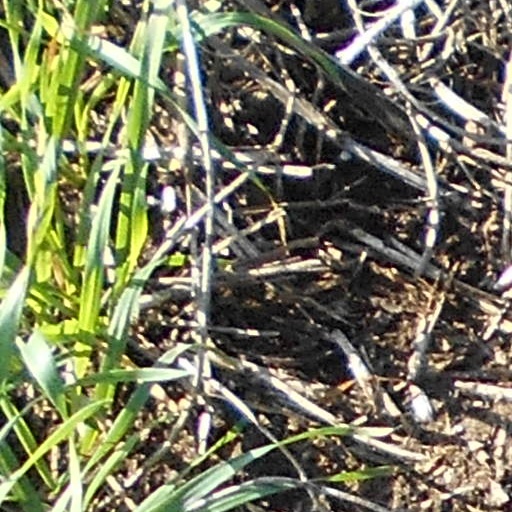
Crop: wheat